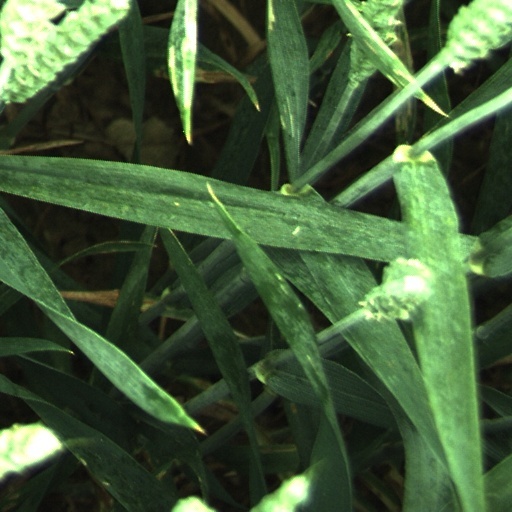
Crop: wheat